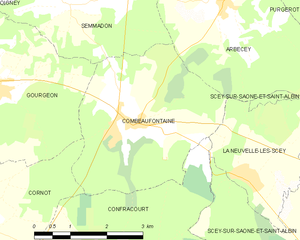
Carte des communes françaises